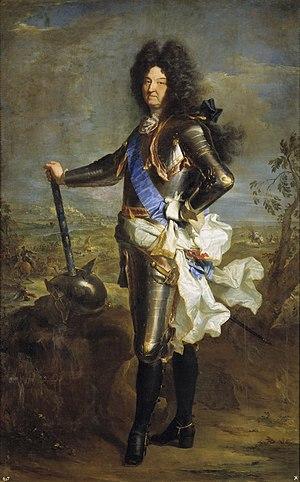
Louis XIV, dit Louis le Grand ou le Roi-Soleil, né le 5 septembre 1638 au château Neuf de Saint-Germain-en-Laye et mort le 1ᵉʳ septembre 1715 à Versailles, est un roi de France et de Navarre. Son règne s'étend du 14 mai 1643 — sous la régence de sa mère Anne d'Autriche jusqu'au 7 septembre 1651 — à sa mort en 1715. Son règne de 72 ans est l'un des plus longs de l'histoire d'Europe et le plus long de l'histoire de France.